Unsustainable fishing methods

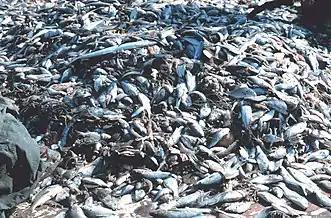
By-catch obtained when targeting shrimps, showing the vast amount of by-catch in fisheries

By-catching is an inevitable aspect of fishing where unwanted fish or other marine organisms including turtles, dolphins and juveniles are caught. This is a by-product of the unselective nature of modern fishing gear, such as bottom trawling which captures everything in the path of the net. Consumer-grade gear such as fishing rods and nets are used by pirate fishers to undertake illegal, unreported and unregulated fishing which adds to the number of marine species taken from their ecosystems.